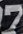
Number: 7